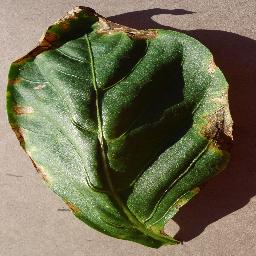
Label: Pepper,_bell___Bacterial_spot